Pedro Erquicia

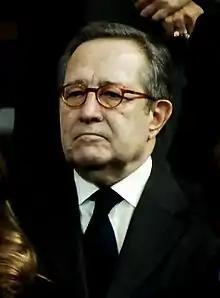
Erquicia in 2012

Pedro Erquicia López de Montenegro (24 March 1943 – 20 April 2018) was a Spanish journalist and news anchor.